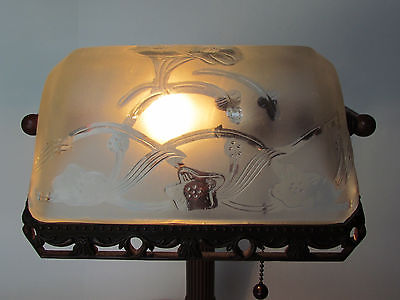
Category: lamp